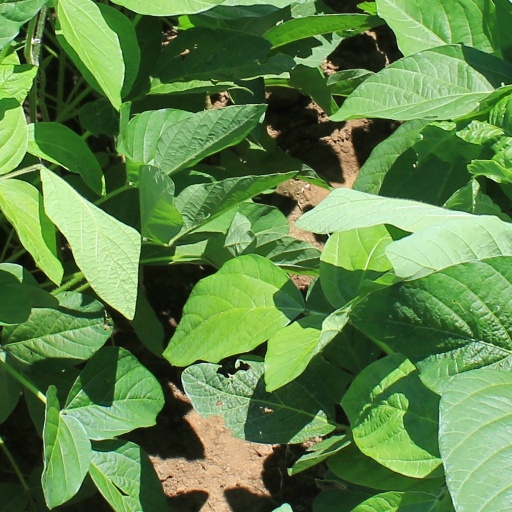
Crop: soybean